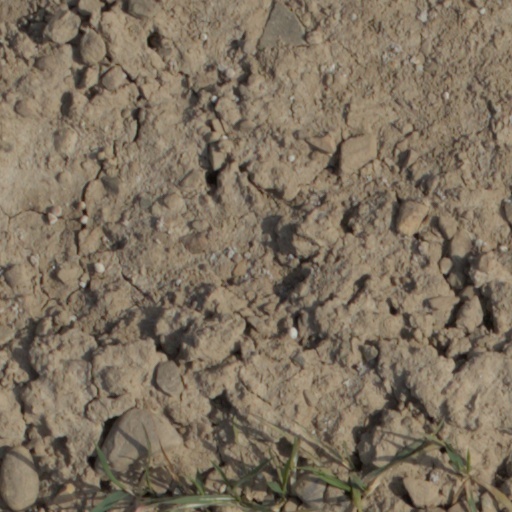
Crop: wheat